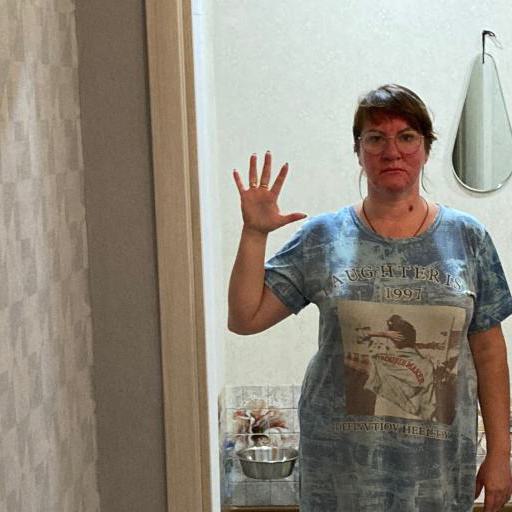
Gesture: palm